Military career of Adolf Hitler

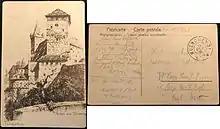
Postcard sent by Hitler from Munich on 19 December 1916, where he explains how he wants to participate in the battles of the First World War voluntarily

In early 1915, "Gefreiter" Hitler adopted a stray dog he named Fuchsl (Little Fox), who was taught many tricks and became his companion. Hitler described him as a "proper circus dog". In August 1917 the List Regiment transferred to a quiet sector of the front in Alsace. During the journey, both Fuchsl and Hitler's portfolio of sketches and paintings were stolen. Hitler, though heartbroken by his loss, did take his first leave, which consisted of an 18-day visit to Berlin where he stayed with the family of a comrade.